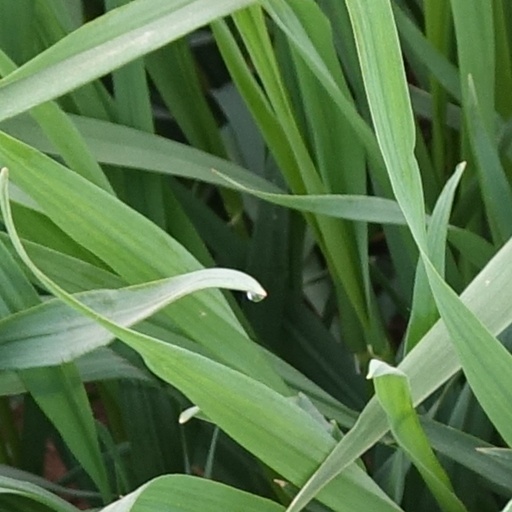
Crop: wheat